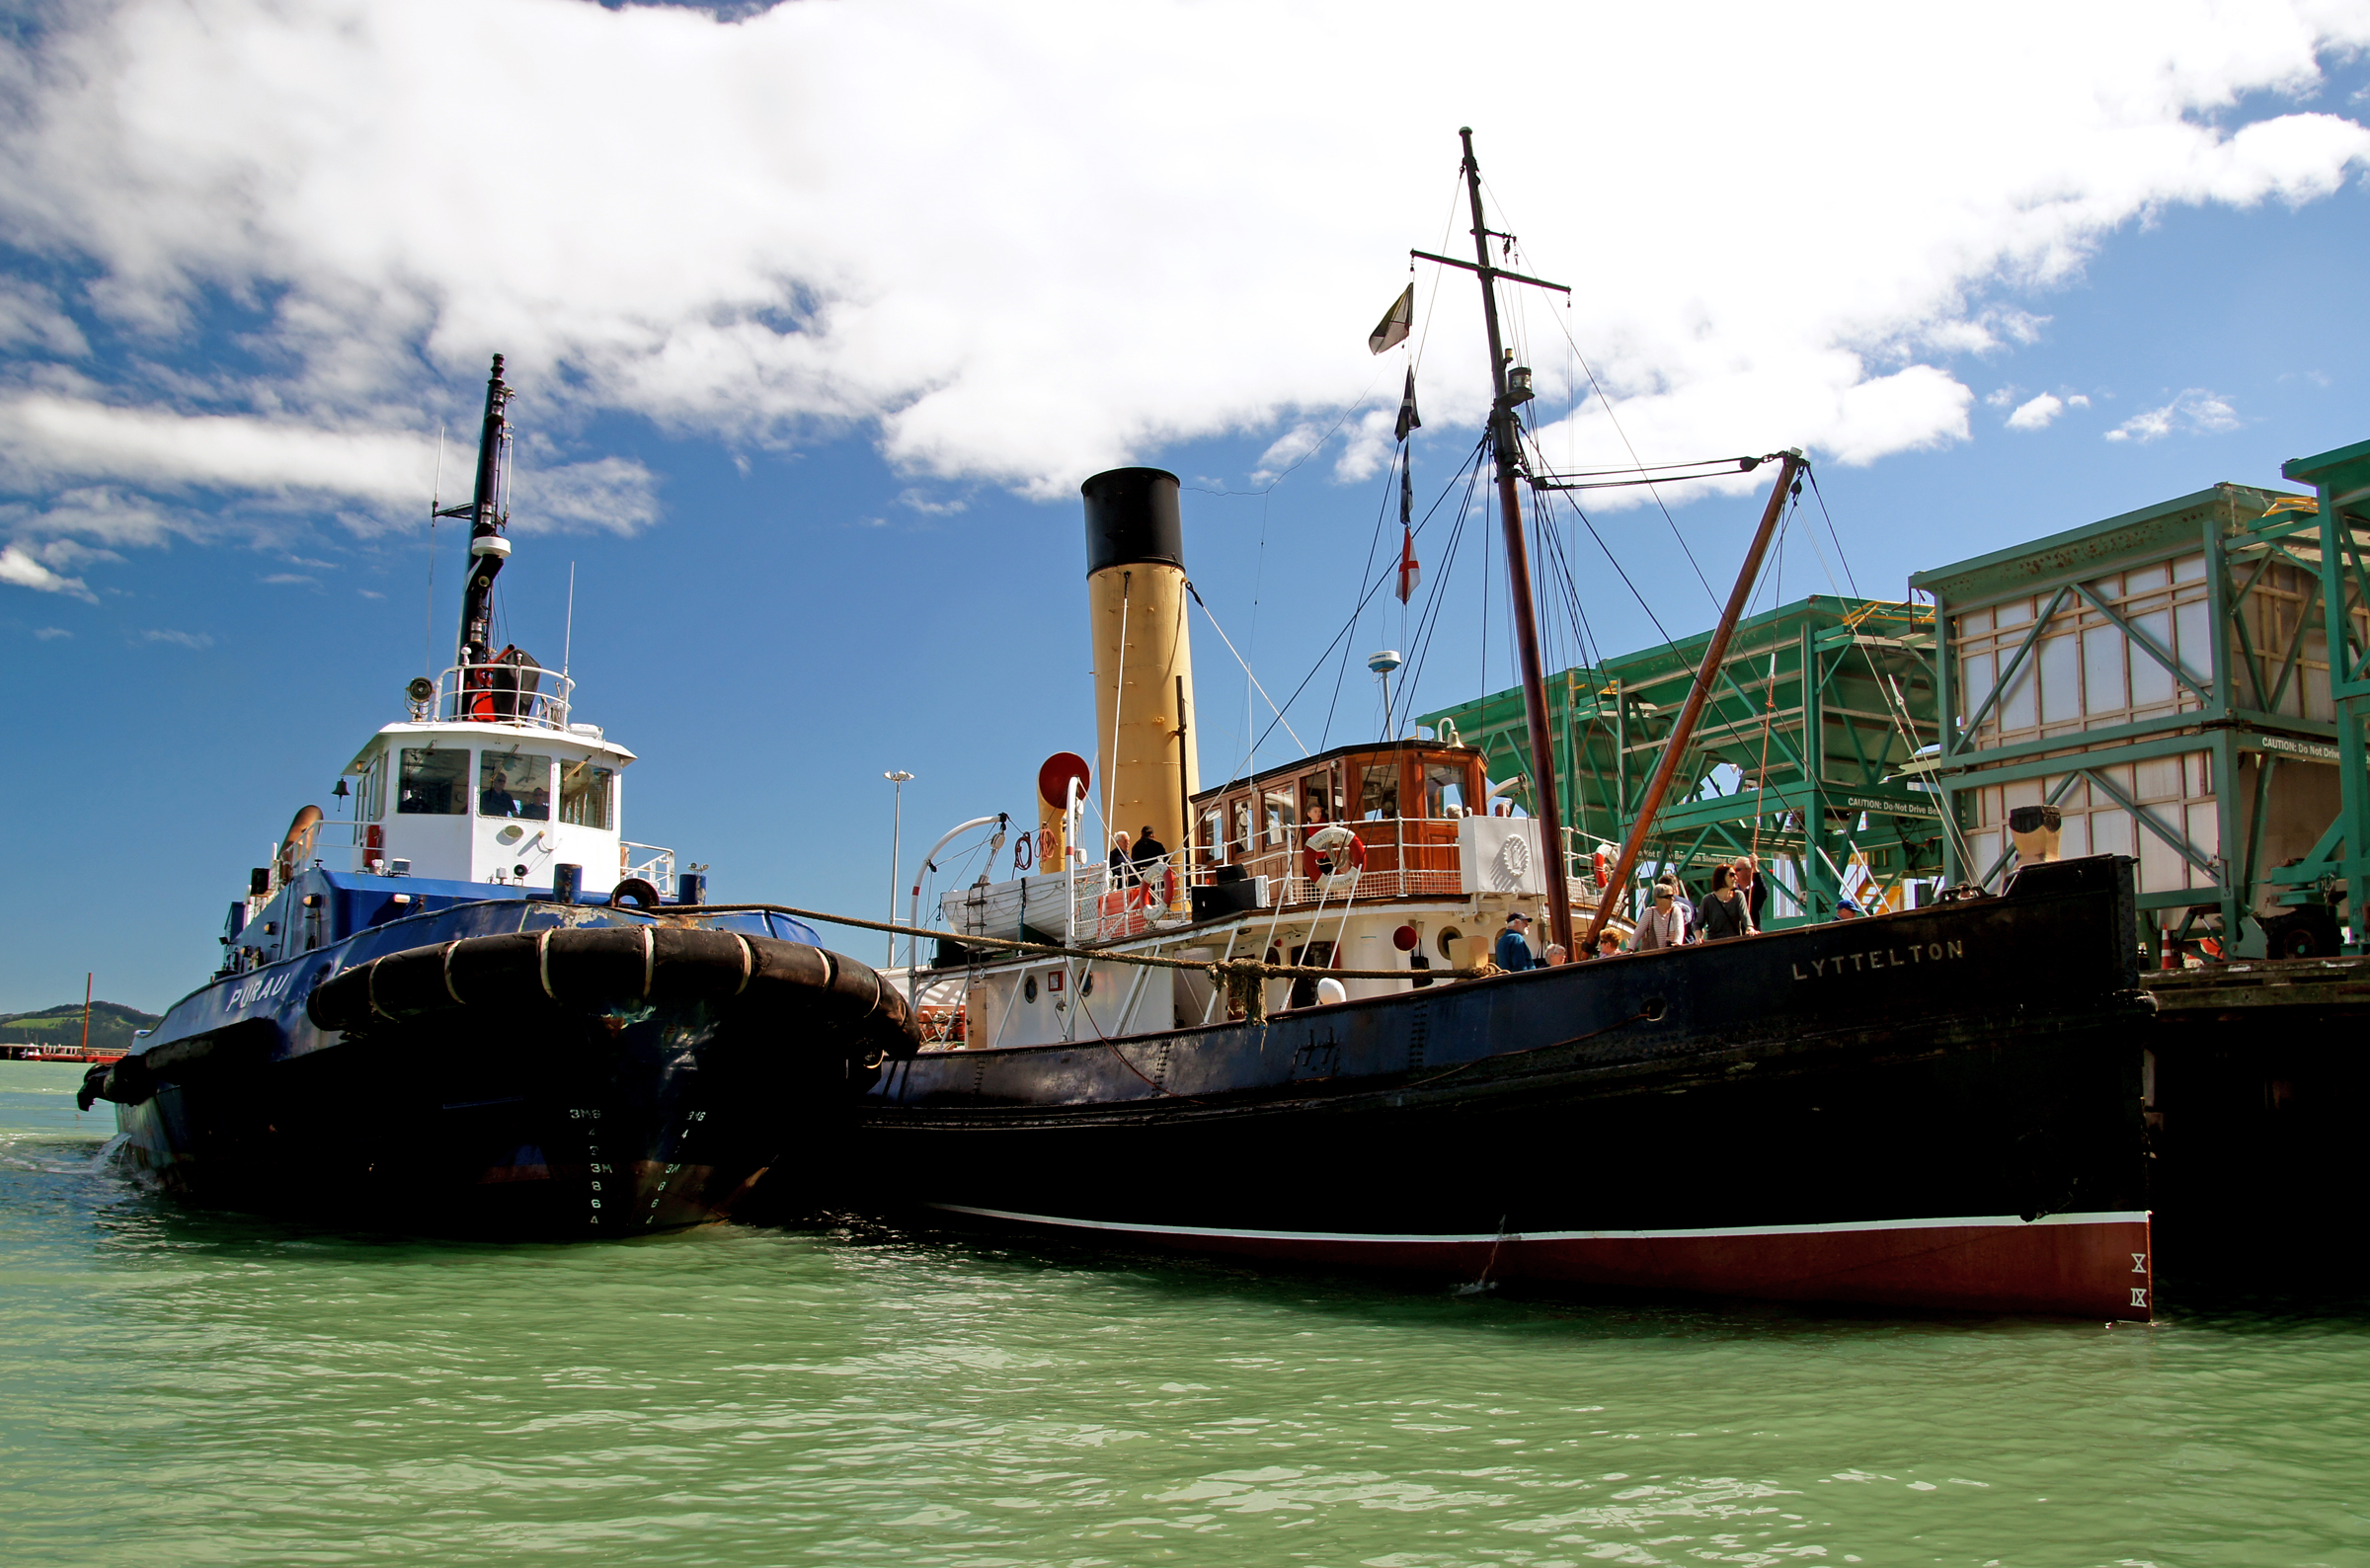
sea, boat, ship, vehicle, harbor, waterway, publicdomain, tugboat, watercraft, sonydslra580, tamron18270mmpzd, steamdrivenengines, tuglyttleton, tugpuaru, steamtugboat, fishing vessel, freight transport, fishing trawler